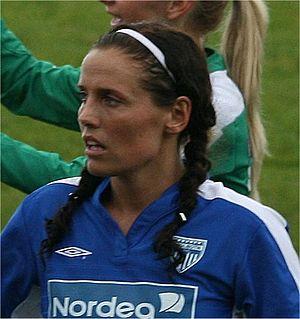
La Coupe du monde féminine de football 2007 se tient en Chine du 10 au 30 septembre 2007. Il s'agit de la cinquième édition. La Chine avait été choisie pour organiser la Coupe du monde 2003, mais l'apparition du SRAS avait forcé la FIFA à déplacer l'événement aux États-Unis. La FIFA a alors décidé d'accorder à nouveau l'organisation de l'édition suivante en 2007 à la Chine. Le titre mondial est remporté par l'Allemagne qui s'impose en finale contre le Brésil après avoir marqué 21 buts au cours du tournoi sans en concéder un seul. L'affluence totale a été de 1 156 955 spectateurs pour une moyenne de 36 155 spectateurs par rencontre.